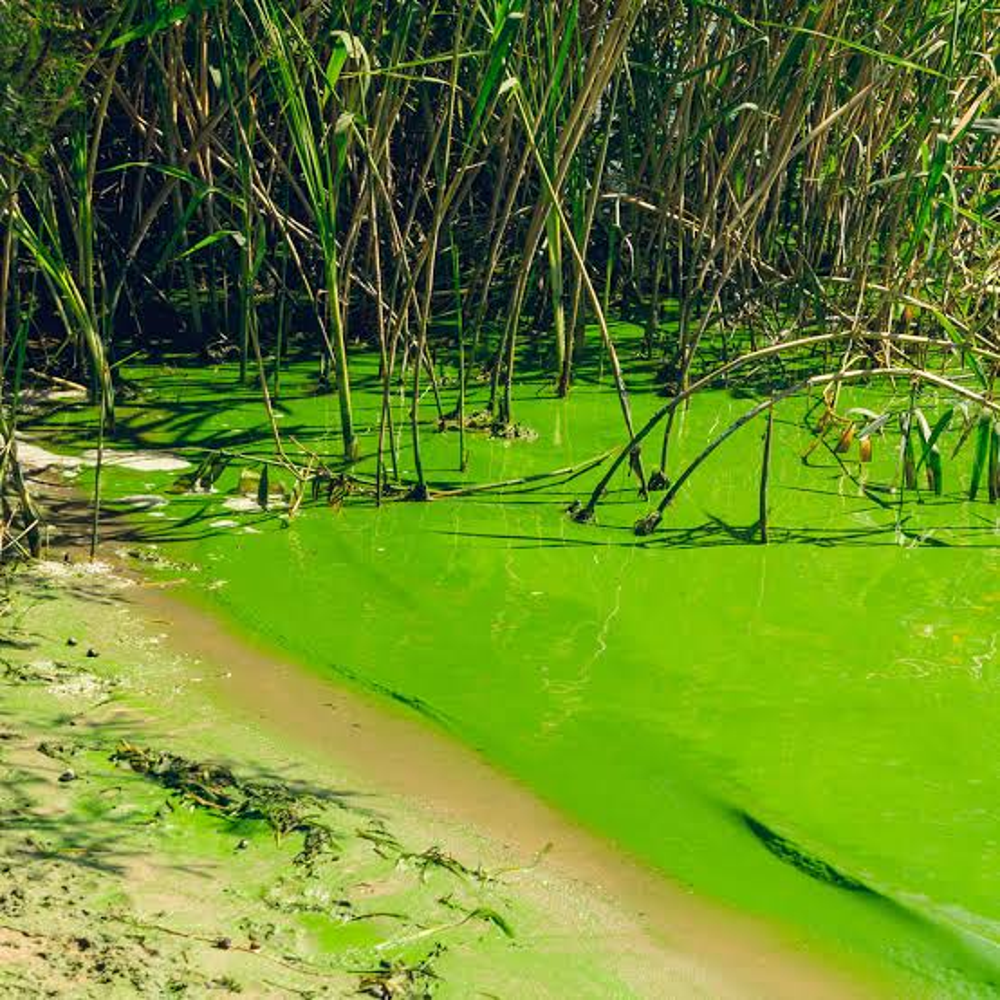
Body of water present: yes
Land polluted: no
Water polluted: no
Pollution percentage: 0%